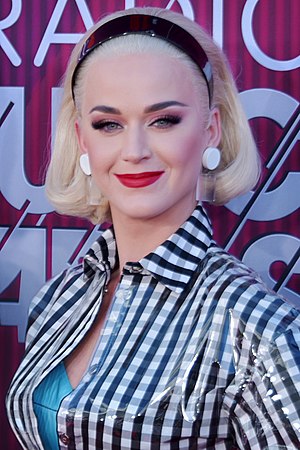
Katy Perry
Katy Perry i 2019
Katheryn Elizabeth Hudson, bedre kendt som Katy Perry, er en amerikansk singer-songwriter, gospelsangerinde og skuespillerinde. Hun blev født i Santa Barbara, Californien og voksede op med kristne præster som forældre. Hun lyttede derfor til gospelmusik gennem sin opvækst, hvor hun også sang i den lokale kirke. Efter at have opnået et GED gennem hendes første år i high school, begyndte hun at forfølge en karriere indenfor musik. Som Katy Hudson udgav hun et album med titlen Katy Hudson i 2001, der ikke havde succes. Senere indspillede hun The Matrix med produktionsteamet The Matrix og færdiggjorde størstedelen af et solo-album fra 2004 til 2005, der dog aldrig blev udgivet. Perry er den første kvindelige kunstner med seks top-fem hits på Billboard Hot 100 på et år.